Ravenglass and Eskdale Railway locomotives

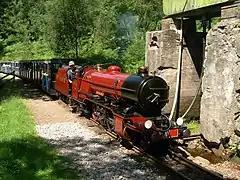
River Mite at Fisherground Halt, 2006

A 0-4-0T built by Sir Arthur Heywood in 1896 for the Duke of Westminster's Eaton Hall Railway. It came to Ravenglass in 1916 and left in 1919. Few photographs survive of it working in Cumbria, however the remains of the locomotive returned to the railway in 1982 after spells at Llewellyn's Miniature Railway, Southport and the Fairbourne Railway, Wales. In 1992, the R&ER Heritage Group formed, with an aim to restore the locomotive to original condition. After many years of fundraising and work, Katie’s rebuild was completed in 2017 by Station Road Steam, in Metheringham near Lincoln. She is usually on display in the railway’s museum at Ravenglass, but is frequently steamed for special events and 'driver for a fiver' days in the summer. She has also made several visits away from Ravenglass since her return to steam, including the Beamish Open Air Museum, the Fairbourne Railway, the Kirklees Light Railway, Romney, Hythe and Dymchurch Railway, Perrygrove Railway and Heatherslaw Light Railway.